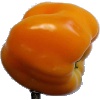
Label: Pepper Yellow 1